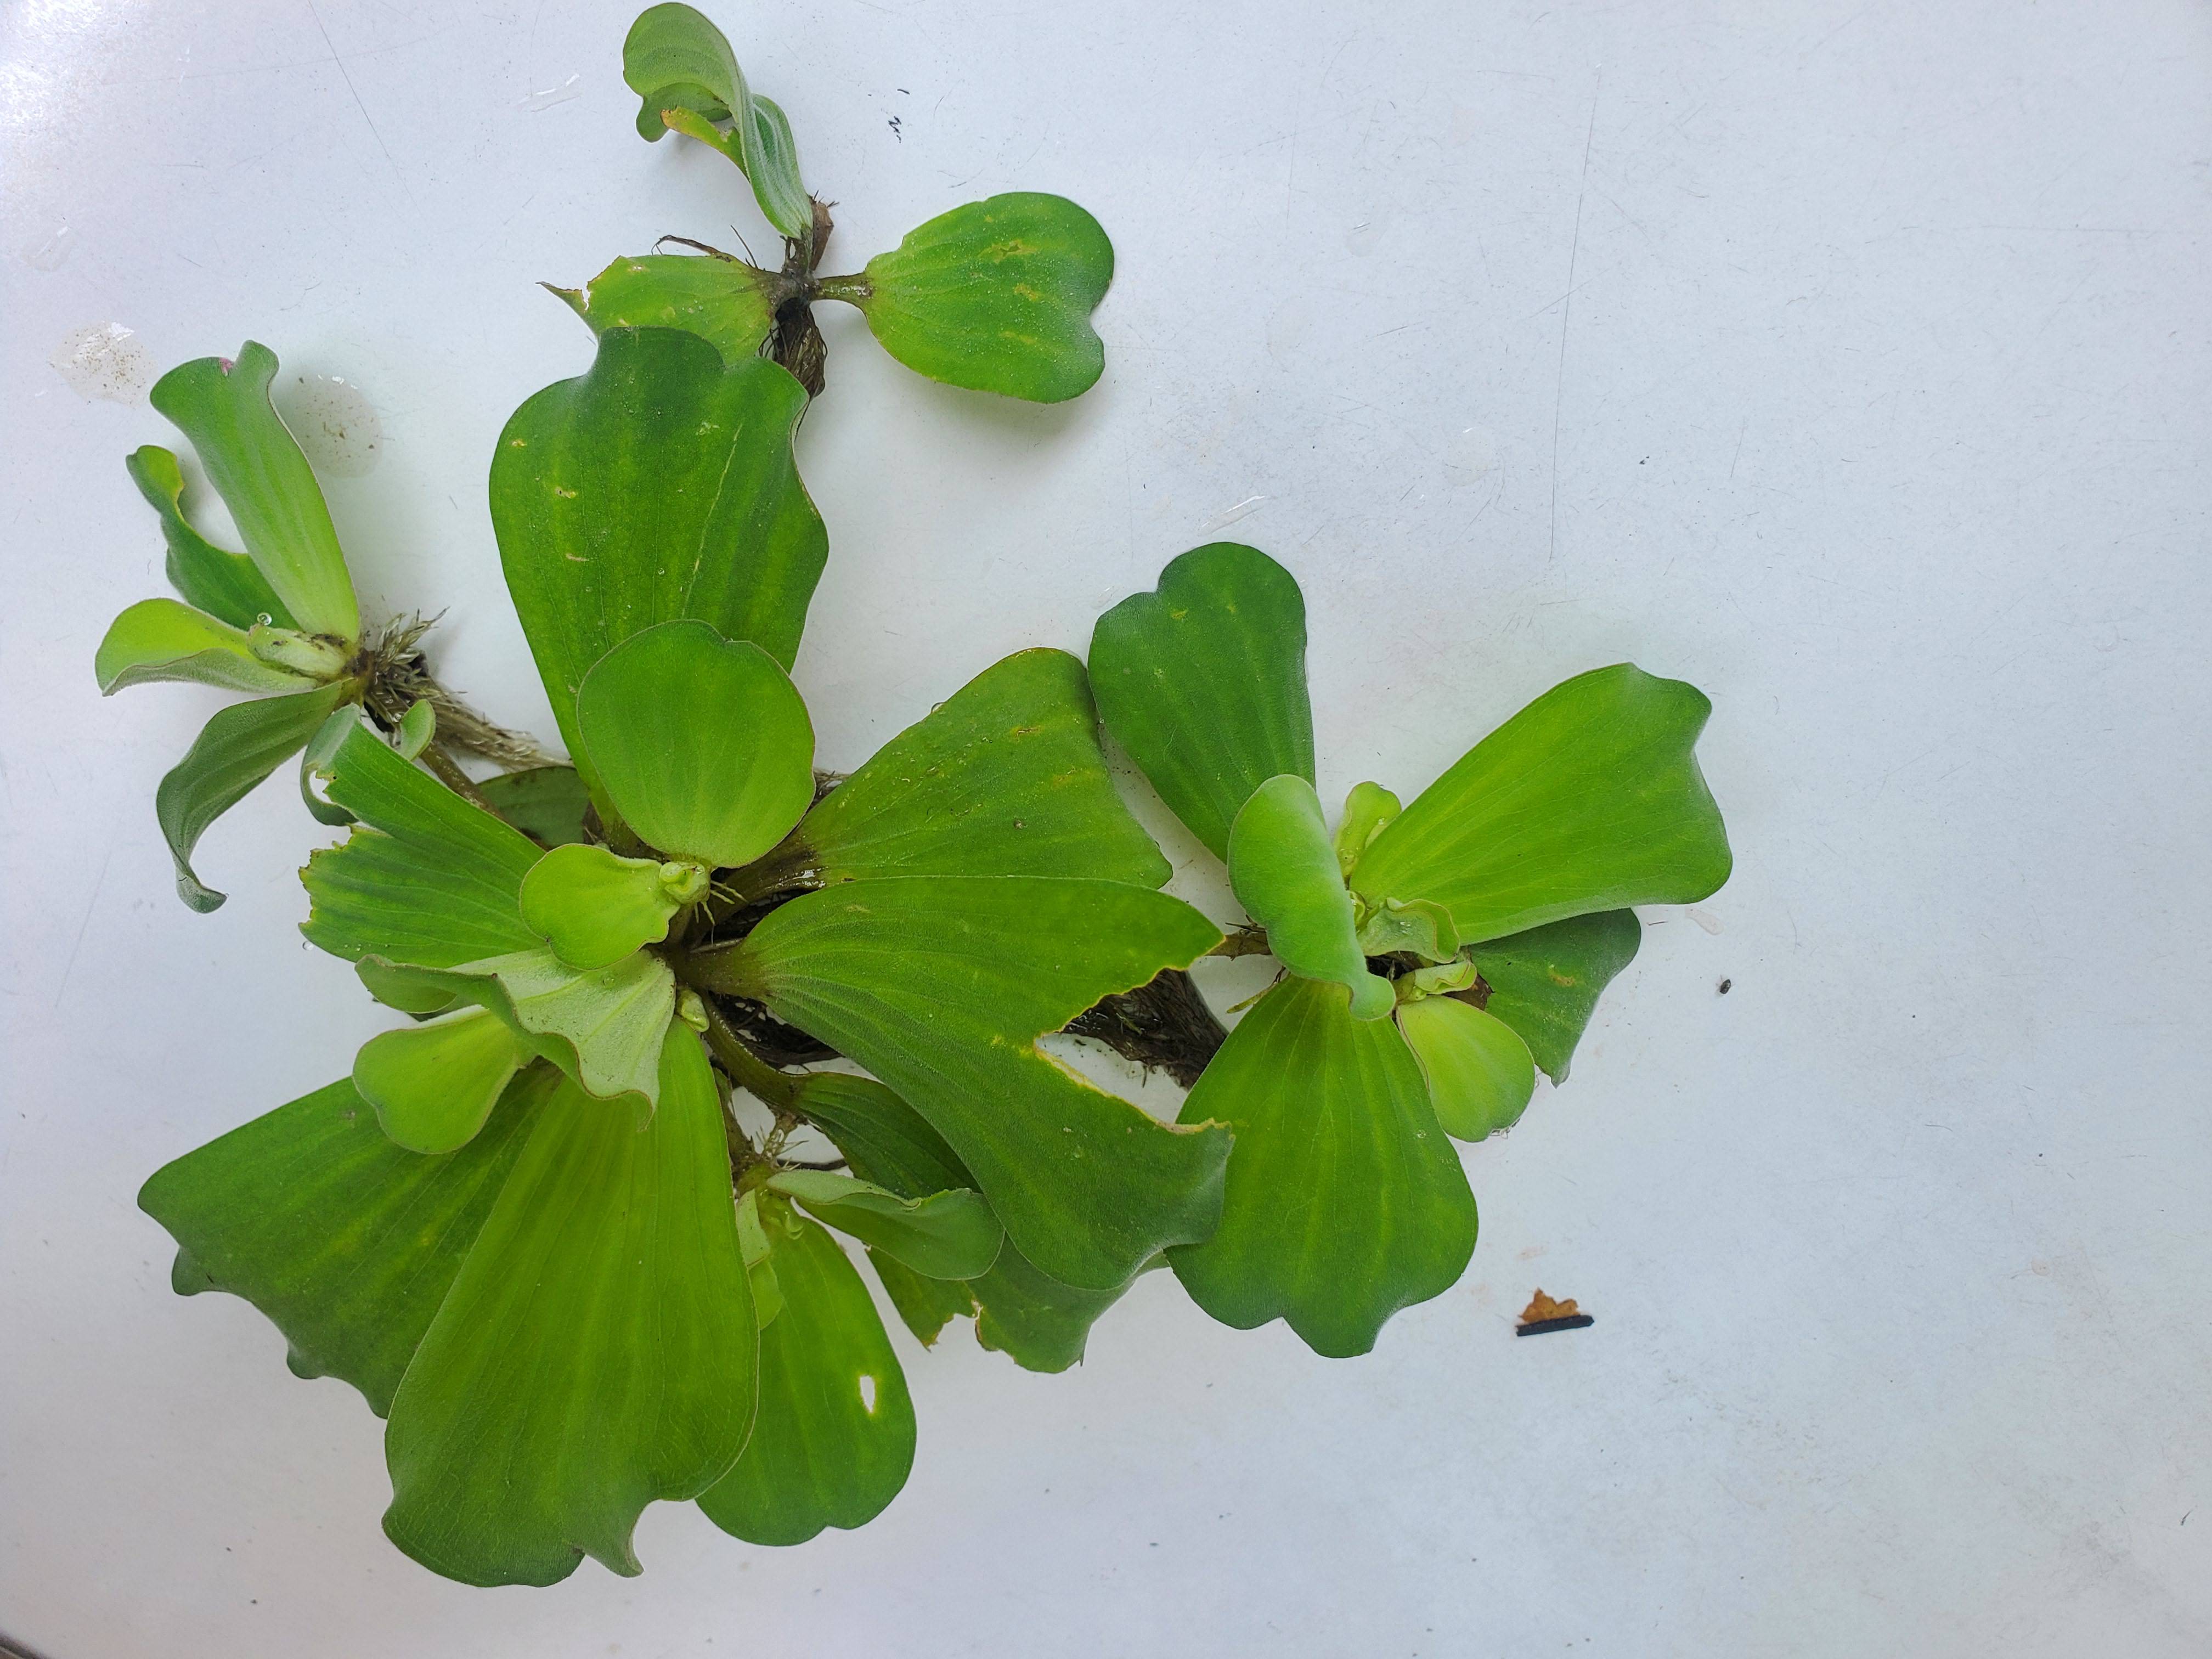
Species: Water Lettuce (Pistia stratiotes)